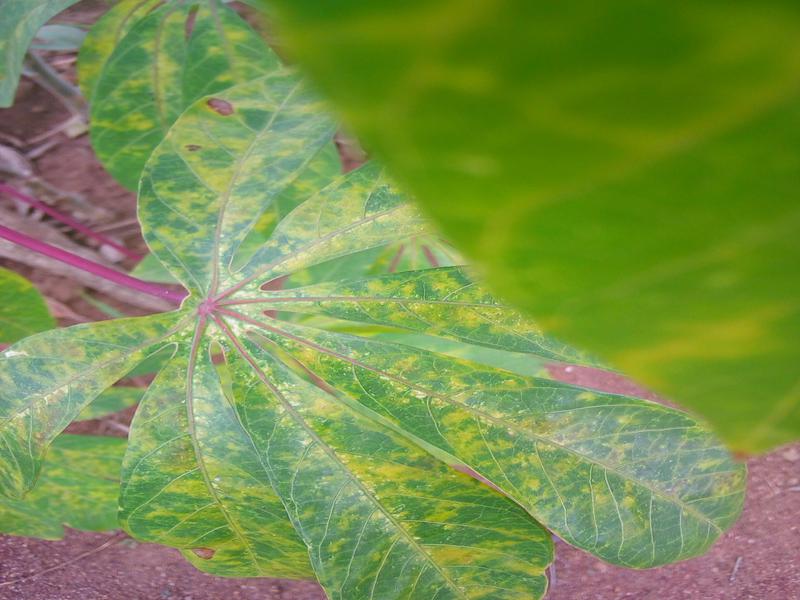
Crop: cassava
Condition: brown_streak_disease